John Grigson

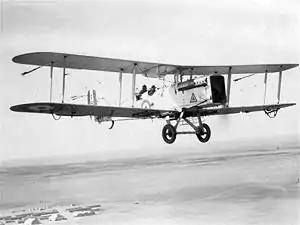
DH.9A

On 1 August 1919 he was granted a permanent commission with the Royal Air Force with the rank of captain, and taken on strength of No. 47 Squadron RAF in South Russia on 21 August 1919. The squadron had been sent to Southern Russia to help General Denikin's White Russian forces in their fight against the Bolsheviks in the Russian Civil War. While the RAF's ostensible mission was purely to provide training to Denikin's forces, No. 47 Squadron was included in the mission to carry out operational sorties. It was equipped with a mixture of aircraft, with flights equipped with Airco DH.9 and DH.9A bombers and Sopwith Camel fighters. The squadron's flights operated independently, carrying out bombing and strafing missions against Bolshevik forces.